Matías Rossi

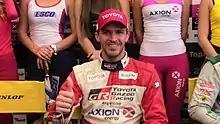
Matías Rossi in 2017.

Matías Rossi (born 2 April 1984) is an Argentine racecar driver. He competes full-time in the Turismo Carretera, driving the No. 117 Toyota Camry for Toyota Gazoo Racing and in the Stock Car Pro Series, driving the No. 117 Toyota Corolla for Full Time Sports.